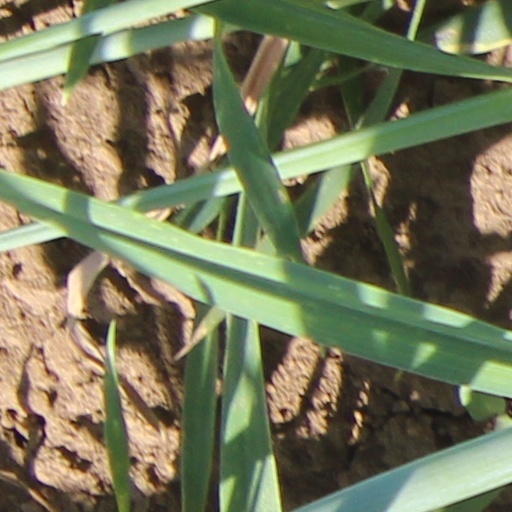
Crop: wheat